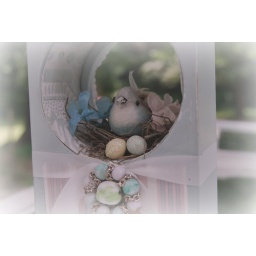
close up bird in clock home